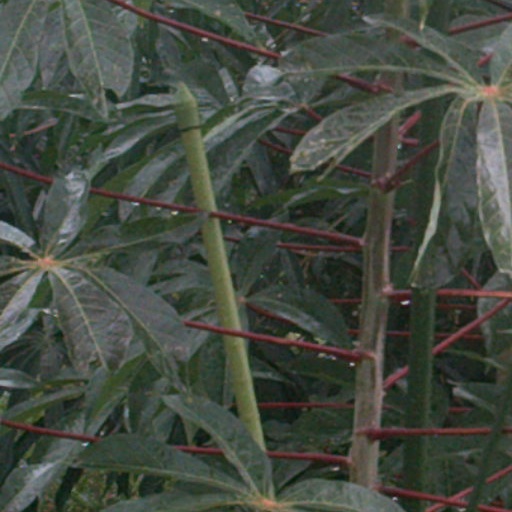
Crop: cassava